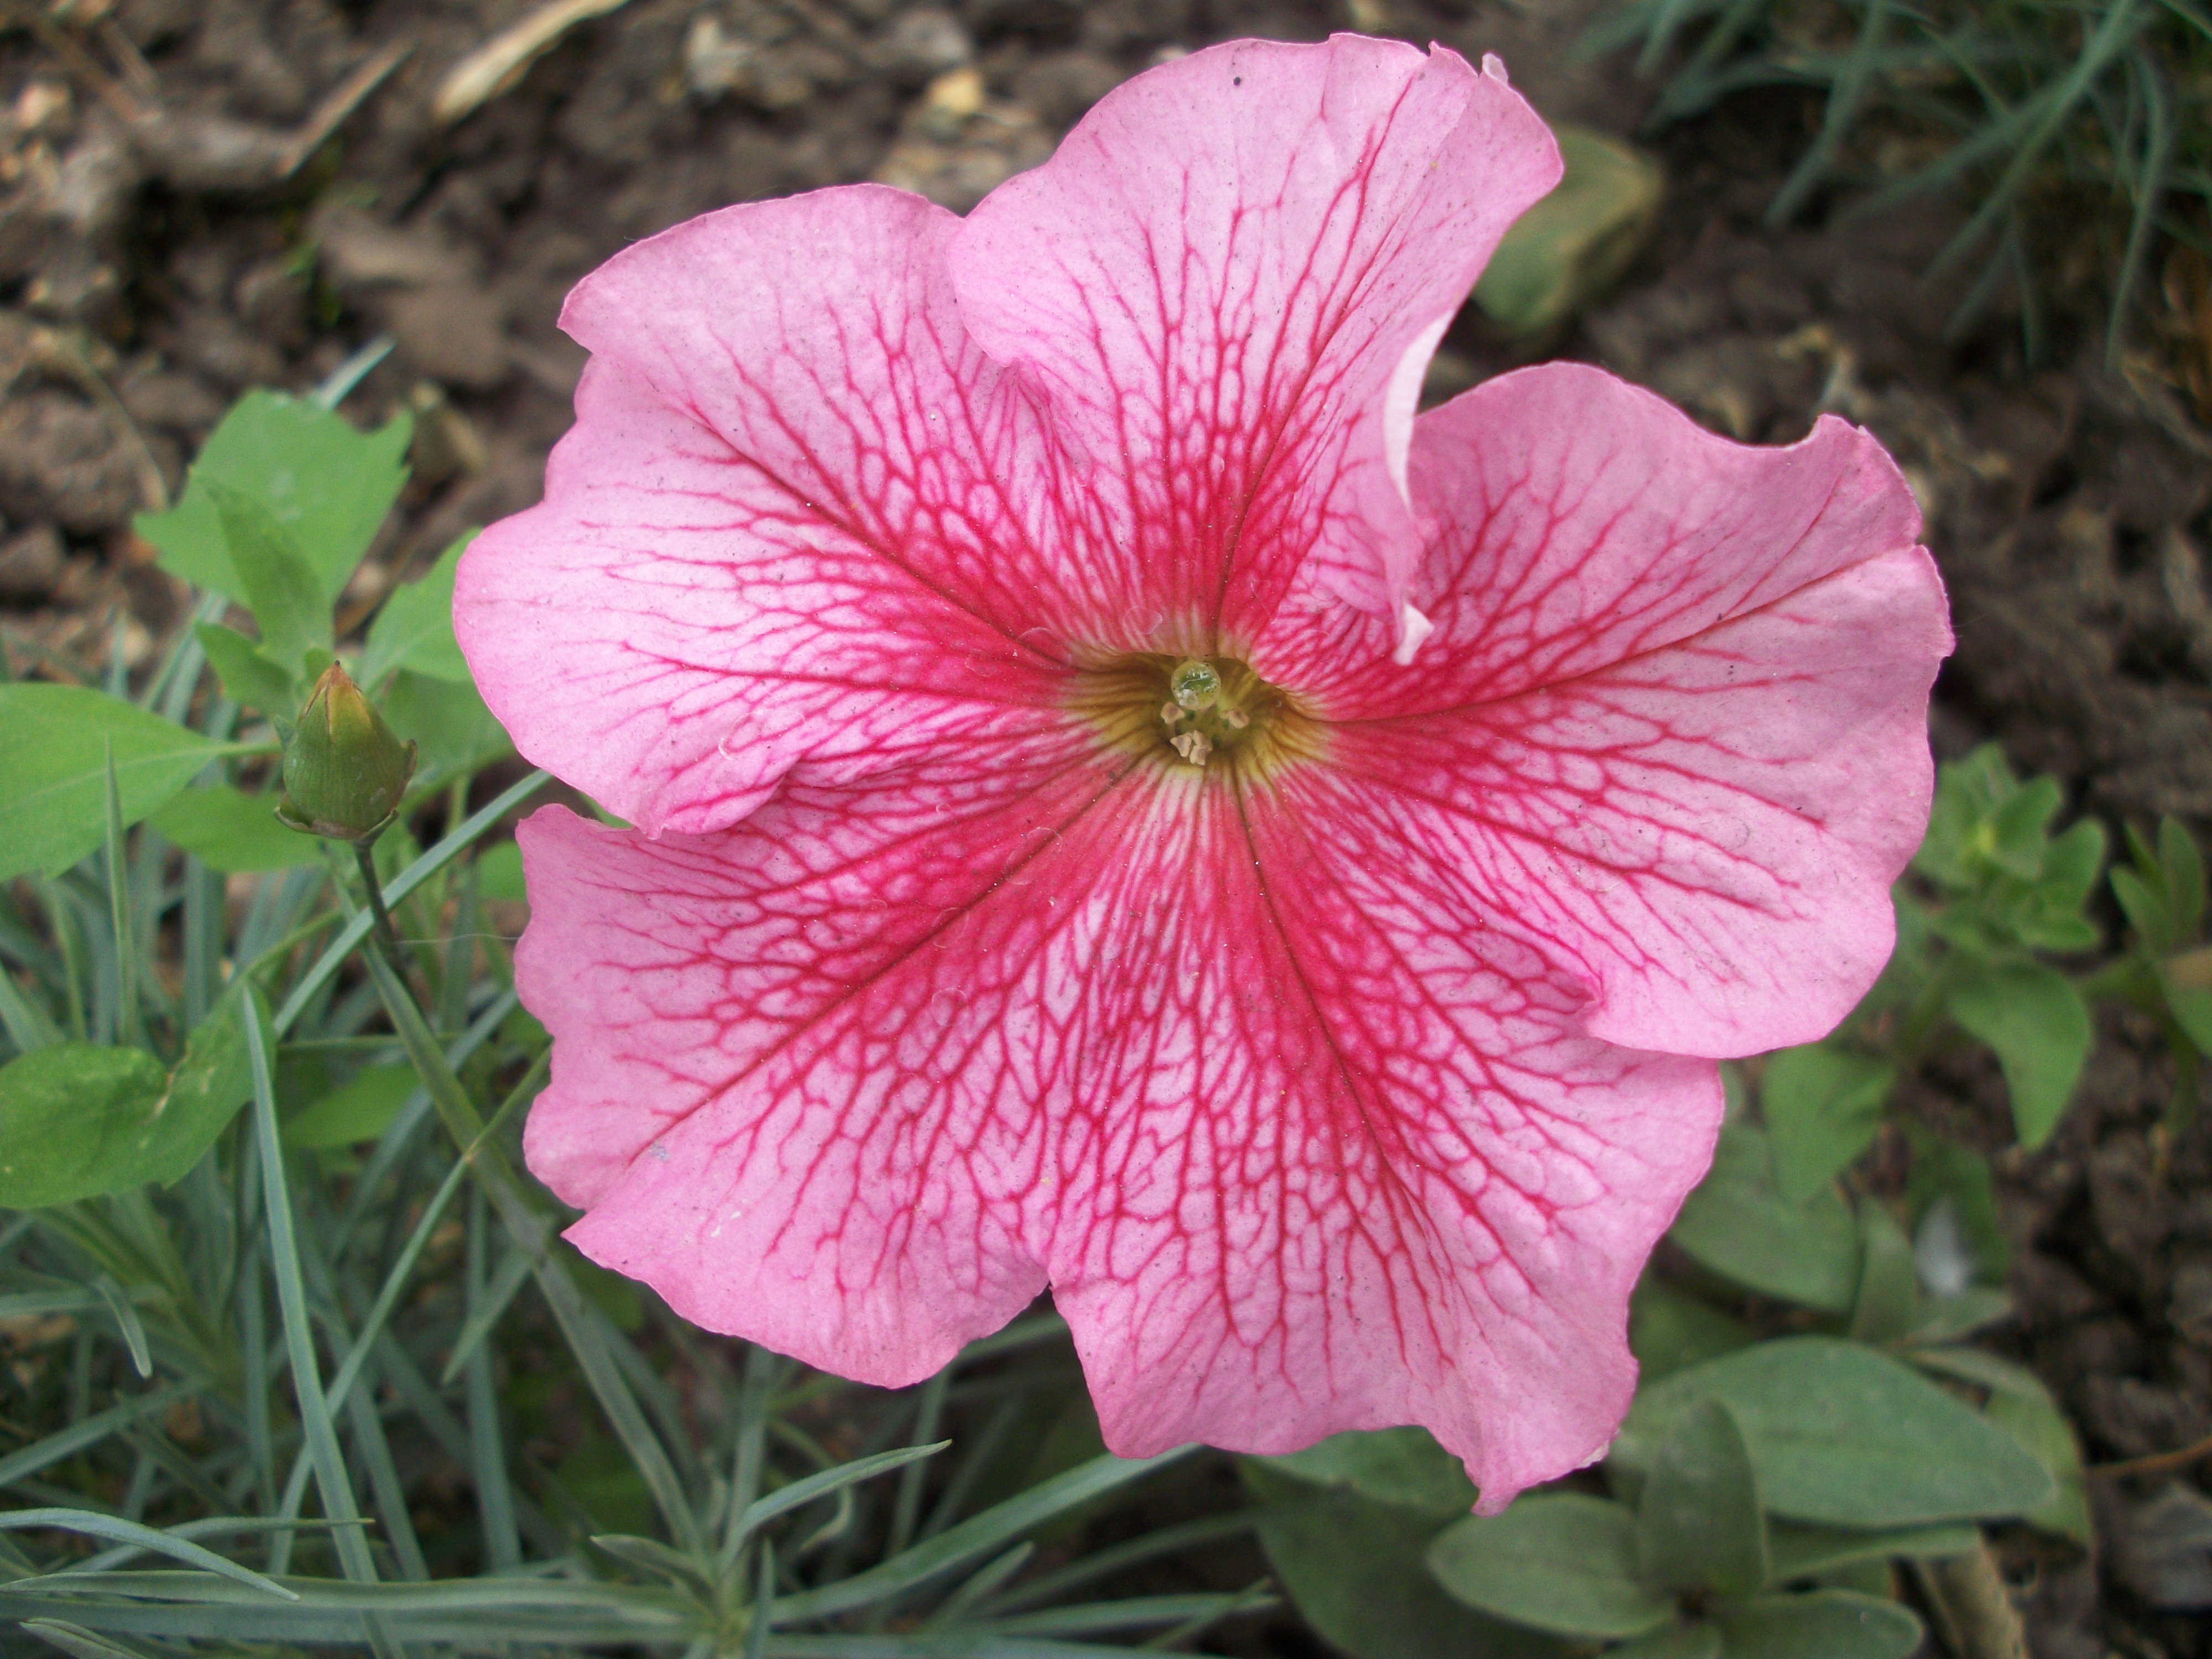
beautiful flowers, nature, bud, park, pink, flower, flora, plant, petal, annual plant, wildflower, mallow family, pink family, shrub